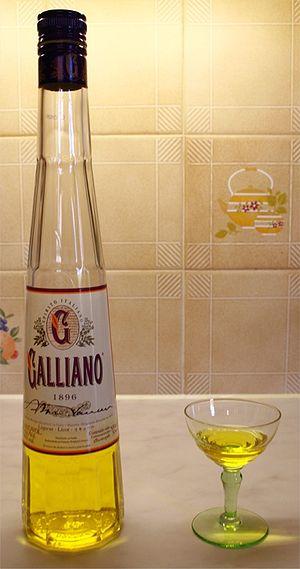
Liquore Galliano L’Autentico, dit Galliano est une marque italienne de liqueur anisée.